Richard Burton

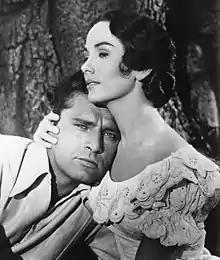
With Maggie McNamara in "Prince of Players" (1955)

Burton successfully made the transition to Hollywood on the recommendation of film director George Cukor when he was given the lead role in the Gothic romance film, "My Cousin Rachel" (1952) opposite Olivia de Havilland. Darryl F. Zanuck, co-founder of 20th Century Fox, negotiated a deal with Korda to loan Burton to the company for three films as well as pay Burton a total of $150,000 ($50,000 per film). De Havilland did not get along well with Burton during filming, calling him "a coarse-grained man with a coarse-grained charm and a talent not completely developed, and a coarse-grained which makes him not like anyone else". One of Burton's friends opined it may have been because of Burton's making remarks to her that she did not find in good taste.